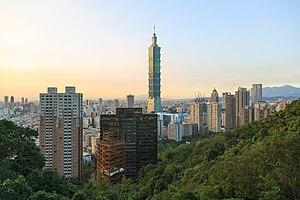
L'économie de Taïwan est une économie capitaliste développée et dynamique, avec un PIB per capita en PPA de près de 38 000 $ US en 2011, et un PIB de 484,7 milliards $ US en 2012. Sa croissance reste soutenue avec une croissance moyenne de 2,4 % de 2011 à 2013 et 3 % attendus en 2014.